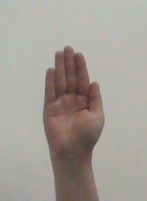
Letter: seen